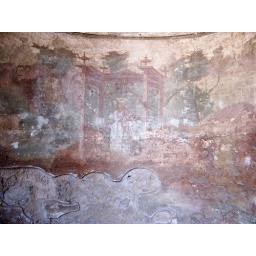
This wall was uncovered in a home excavated from the volcanic ash in Pompeii. 100_5288